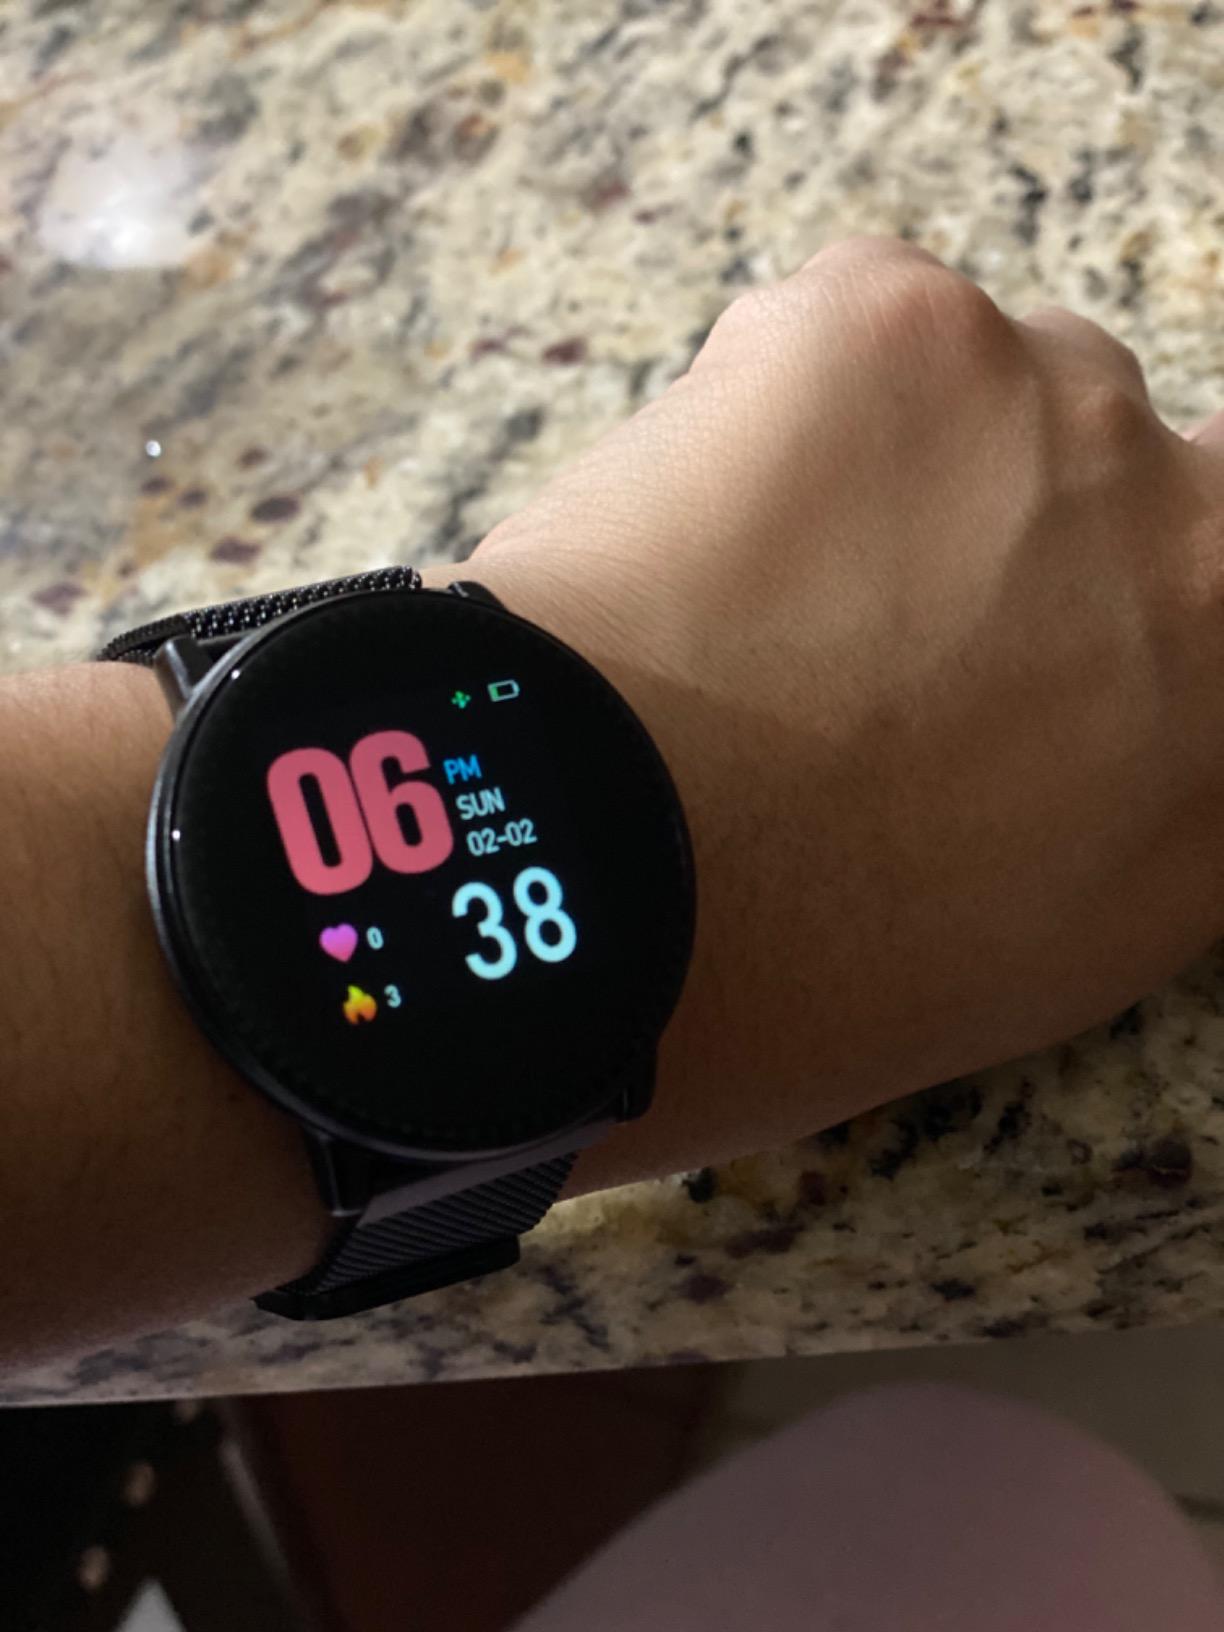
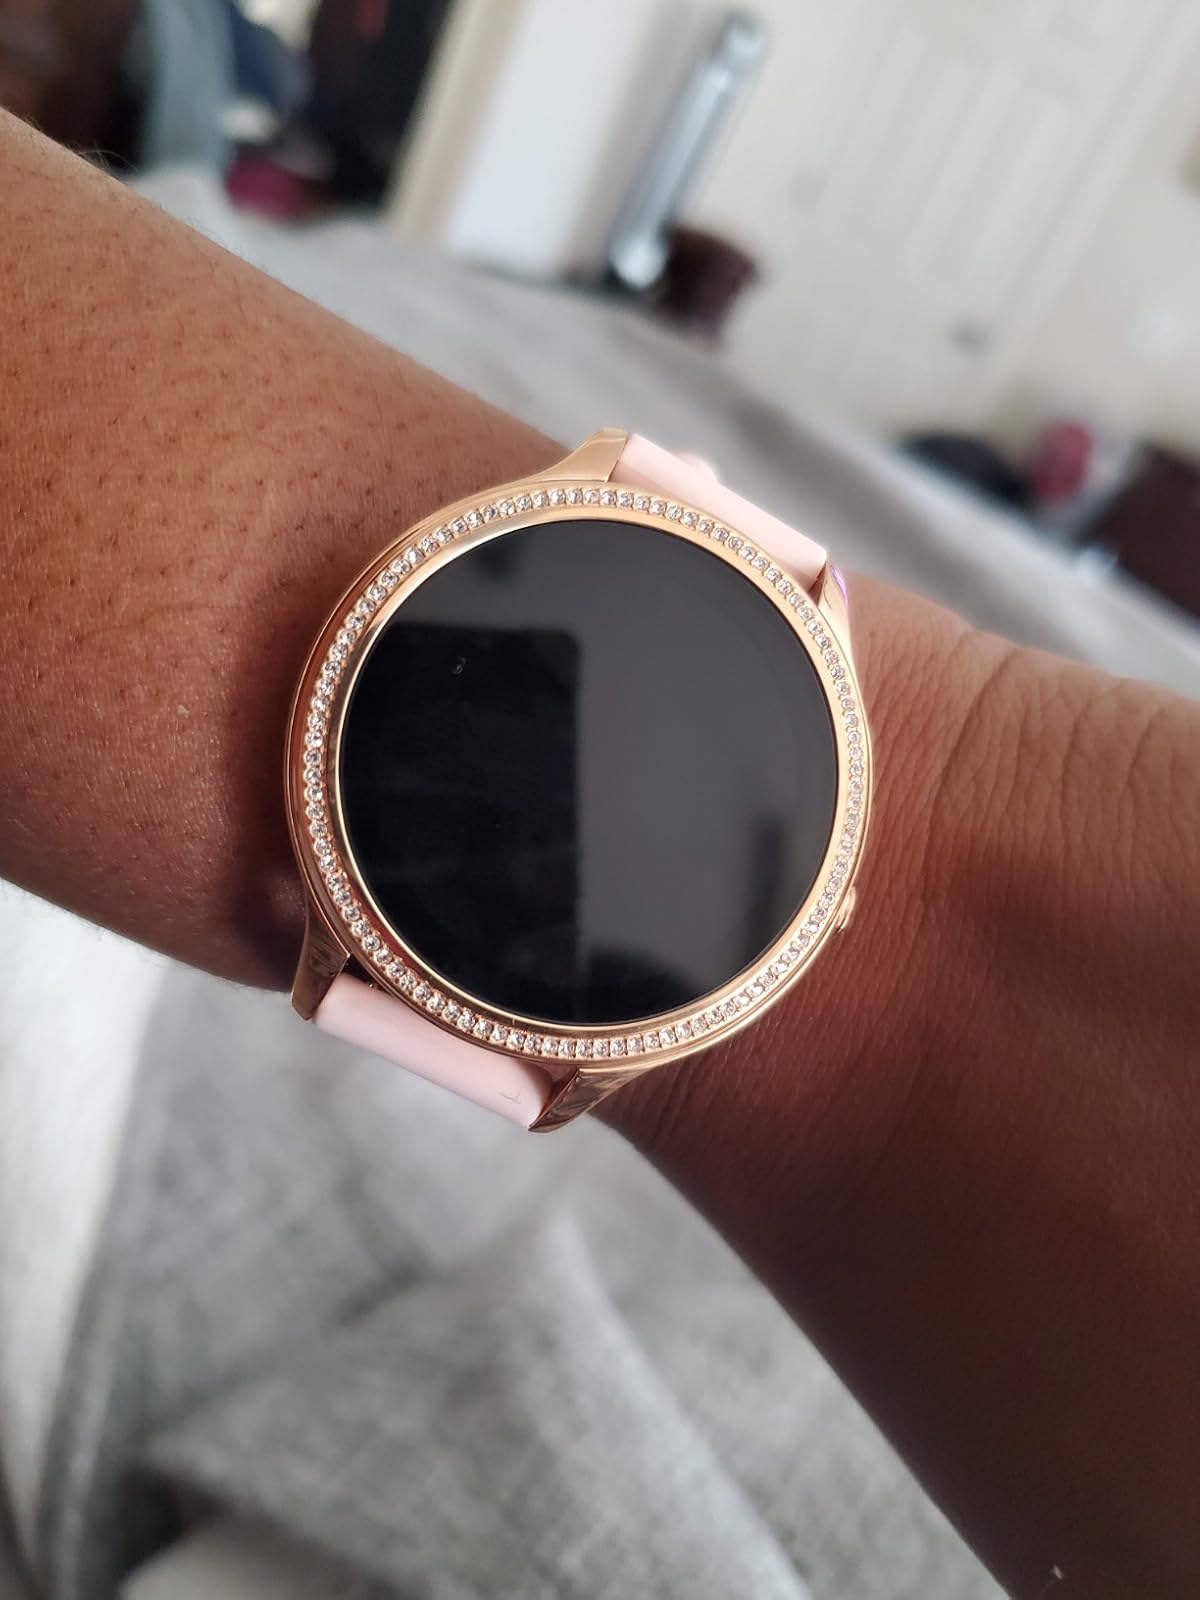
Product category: smartwatch
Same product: no